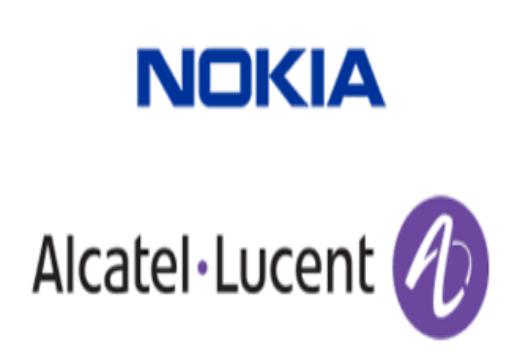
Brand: Alcatel-2
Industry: Electronic